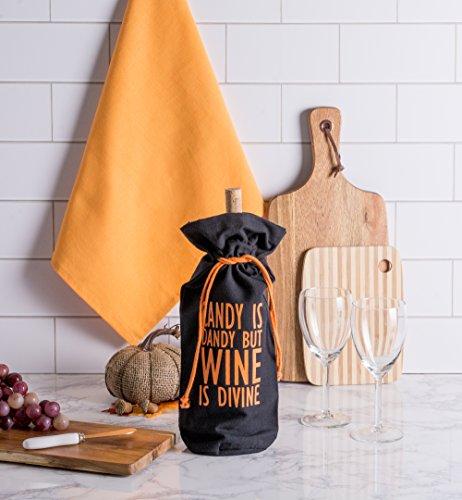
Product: DII 100% Cotton 6x14x4 Wine Halloween Holiday Set/2-All, Hallows Eve Bags
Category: Home & Kitchen | Kitchen & Dining | Storage & Organization
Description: MORE DII GIFT BAG OPTIONS - DII offers delightful Kitchen Linens including dishtowels, dish cloths, aprons, potholders, and oven mitts, but for more options search: DII Gift BAG or click the DII link at the top of the page to explore our other collection.
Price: $10.02
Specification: ProductDimensions:16x4x6inches|ItemWeight:3.2ounces|ShippingWeight:3.2ounces(Viewshippingratesandpolicies)|Manufacturer:DII|ASIN:B01MZGEIE4|Itemmodelnumber:CAMZ37634